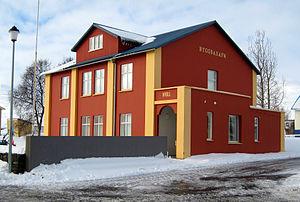
Dalvík est une localité islandaise de la municipalité de Dalvíkurbyggð située au nord de l'île, dans la région de l'Eyjafjörður. En 2013, le village comptait 1359 habitants.